Louis-Gabriel Suchet

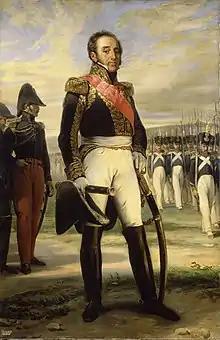
Portrait by Jean-Baptiste Paulin Guérin

Louis-Gabriel Suchet, duc d'Albuféra (2 March 1770 – 3 January 1826), was a French Marshal of the Empire and one of the most successful commanders of the French Revolutionary and Napoleonic Wars. He is regarded as one of the greatest generals of the Napoleonic Wars.